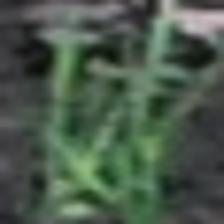
Label: clustered